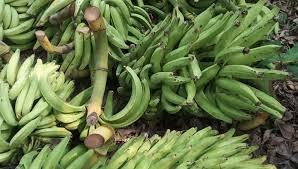
Kuna ndizi nyingi ambazo zinaweza kuvunwa. Ndizi hizi ni za rangi ya kijani kibichi. Zimeweza kutia sakafuni. Ndizi hizi hazijaweza kukomaa vyema. Ndizi huweza kutoa kwenye mgomba, mgomba ambao huwa na majani ya kijani kibichi.